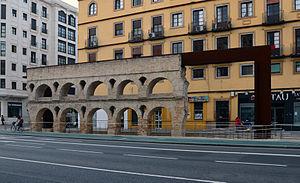
Vestiges des Caños de Carmona, ancien aqueduc romain, dans la rue Luis Montoto, à Séville (Espagne)Español: Restos de los Caños de Carmona, un acueducto romano, en la calle de Luis Montoto de Sevilla (España)
Les Caños de Carmona est le nom donné à un ancien aqueduc romain, restauré par les Almohades au XIIᵉ siècle, qui conduisait depuis Alcalá de Guadaíra une grande partie de l'eau qui approvisionnait Séville. Il fut en grande partie détruit en 1912.